Aden Country Park

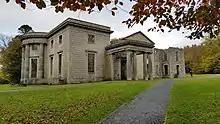
Remains of Aden House, 2020

Aden Country Park is located in Mintlaw, Aberdeenshire, Scotland, first mentioned in the 10th-century "Book of Deer". The park has a caravan area with camping, a small shop, a small cafe near the agricultural museum, a play area, the maintained ruins of Aden House, landscaped gardens, and a barbecue area. Aden Park can be accessed from Mintlaw by Station Road or Nether Aden Road.